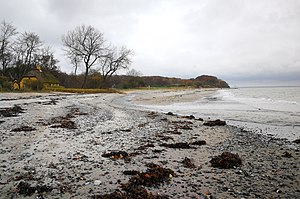
Giber Å
Giber Ås udløb ved Fiskerhuset, Moesgaard Strand
Giber Å syd for Aarhus har siden middelalderen fungeret som en del af sognegrænsen mellem Beder og Mårslet Sogne og er i dag nordgrænse for lokalområdet Beder-Malling-Ajstrup.